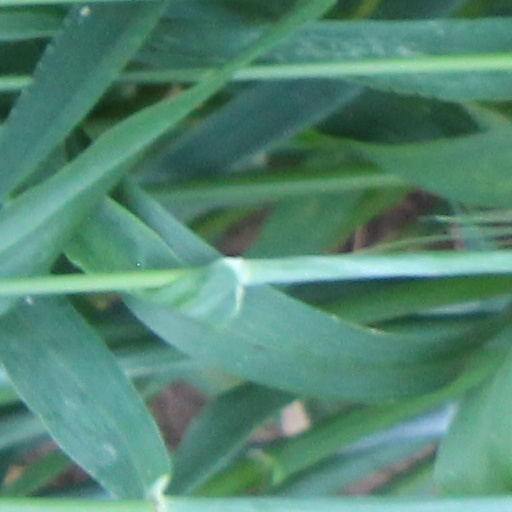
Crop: wheat